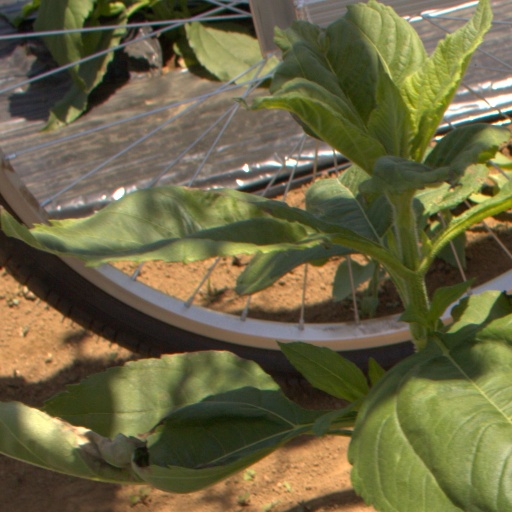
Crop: Jerusalem artichoke